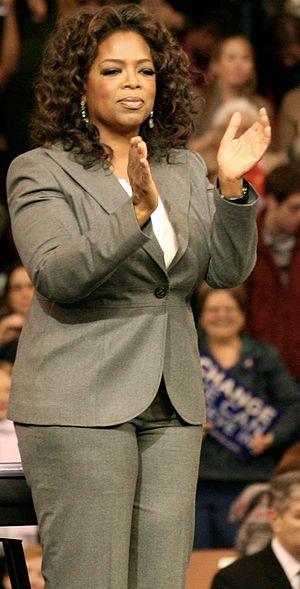
Le Time 100 est le nom d'une liste établie annuellement depuis le 1ᵉʳ février 1998 par le magazine américain Time des cent personnes les plus influentes dans le monde.
Les Américains, ou le peuple américain, sont les habitants et les citoyens des États-Unis. Le pays est marqué par une grande diversité ethnique du fait qu'il se soit principalement et majoritairement construit sur l'immigration. Par conséquent, les Américains forment une nation au sens civique du terme, et non pas au sens ethnique. Au XXIᵉ siècle, à l'exception des Amérindiens, la majorité des Américains ou leurs ancêtres ont immigré durant les cinq siècles précédents.
ENFJ est une abréviation utilisée dans le cadre du Myers-Briggs Type Indicator pour désigner l'un des seize types psychologiques définis par ce test. Il est l'un des quatre types appartenant au tempérament Idéaliste.